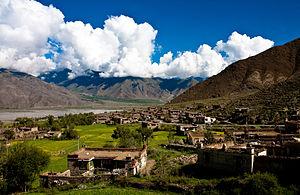
Village, Tibet
La route du thé et des chevaux ou l'ancienne route du thé et des chevaux, est un réseau de sentiers muletiers serpentant en zone montagneuse à partir du Sichuan et du Yunnan en Chine, pour gagner respectivement vers l'ouest et le nord-ouest le Tibet central et vers le sud-ouest la Birmanie. Des caravanes de chevaux, mulets, yaks et porteurs humains transportaient sur 2 400 à 2 600 km, des briques ou des galettes de thé, pour les troquer au Tibet contre des fourrures, vêtements de laine, musc et matières médicinales. La référence aux chevaux, vient du fait qu'entre le XIᵉ siècle et le XVIIIᵉ siècle, l'administration chinoise imposa aux populations périphériques du nord-ouest un système de troc étatique de thé contre des chevaux de guerre, nécessaires à la cavalerie impériale. Ce système commercial fonctionna tant bien que mal suivant les époques mais sans emprunter forcément les sentiers muletiers dits chama gudao. C'est d'ailleurs pourquoi ce réseau muletier est aussi appelé xinan sichou zhilu